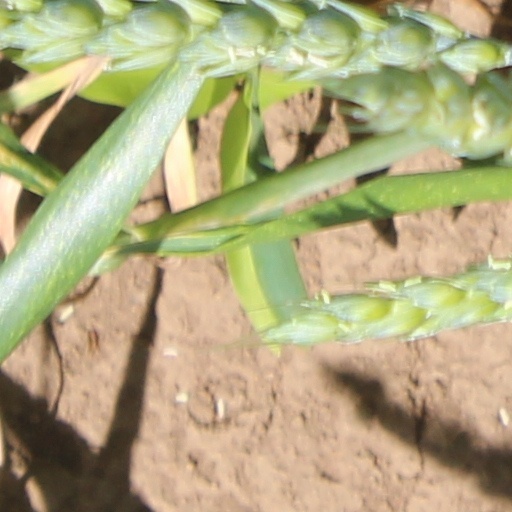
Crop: wheat